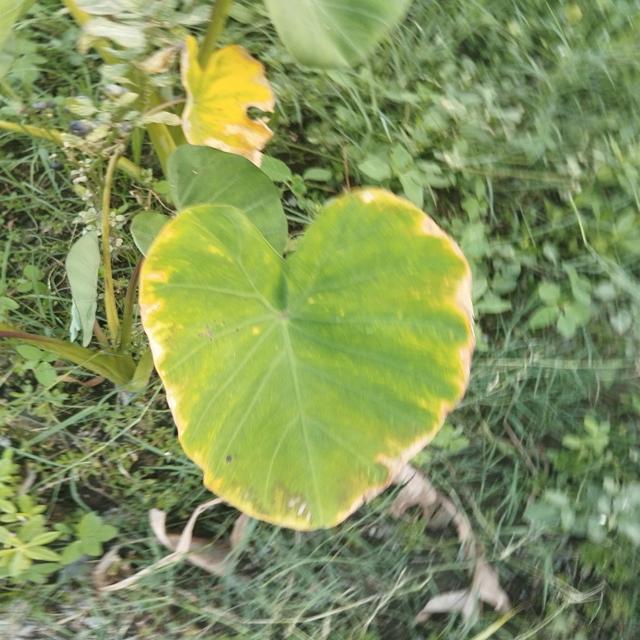
Label: Mid_Blight